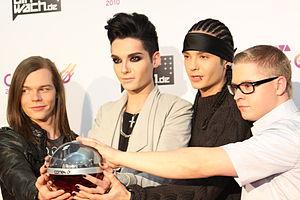
Tokio Hotel est un groupe de pop rock allemand, originaire de Magdebourg. Formé en 2001, et constitué de quatre jeunes allemands, dont des frères jumeaux, le groupe compte au total six albums studio : Devilish, Schrei, Zimmer 483, Humanoid, Kings of Suburbia et Dream Machine.